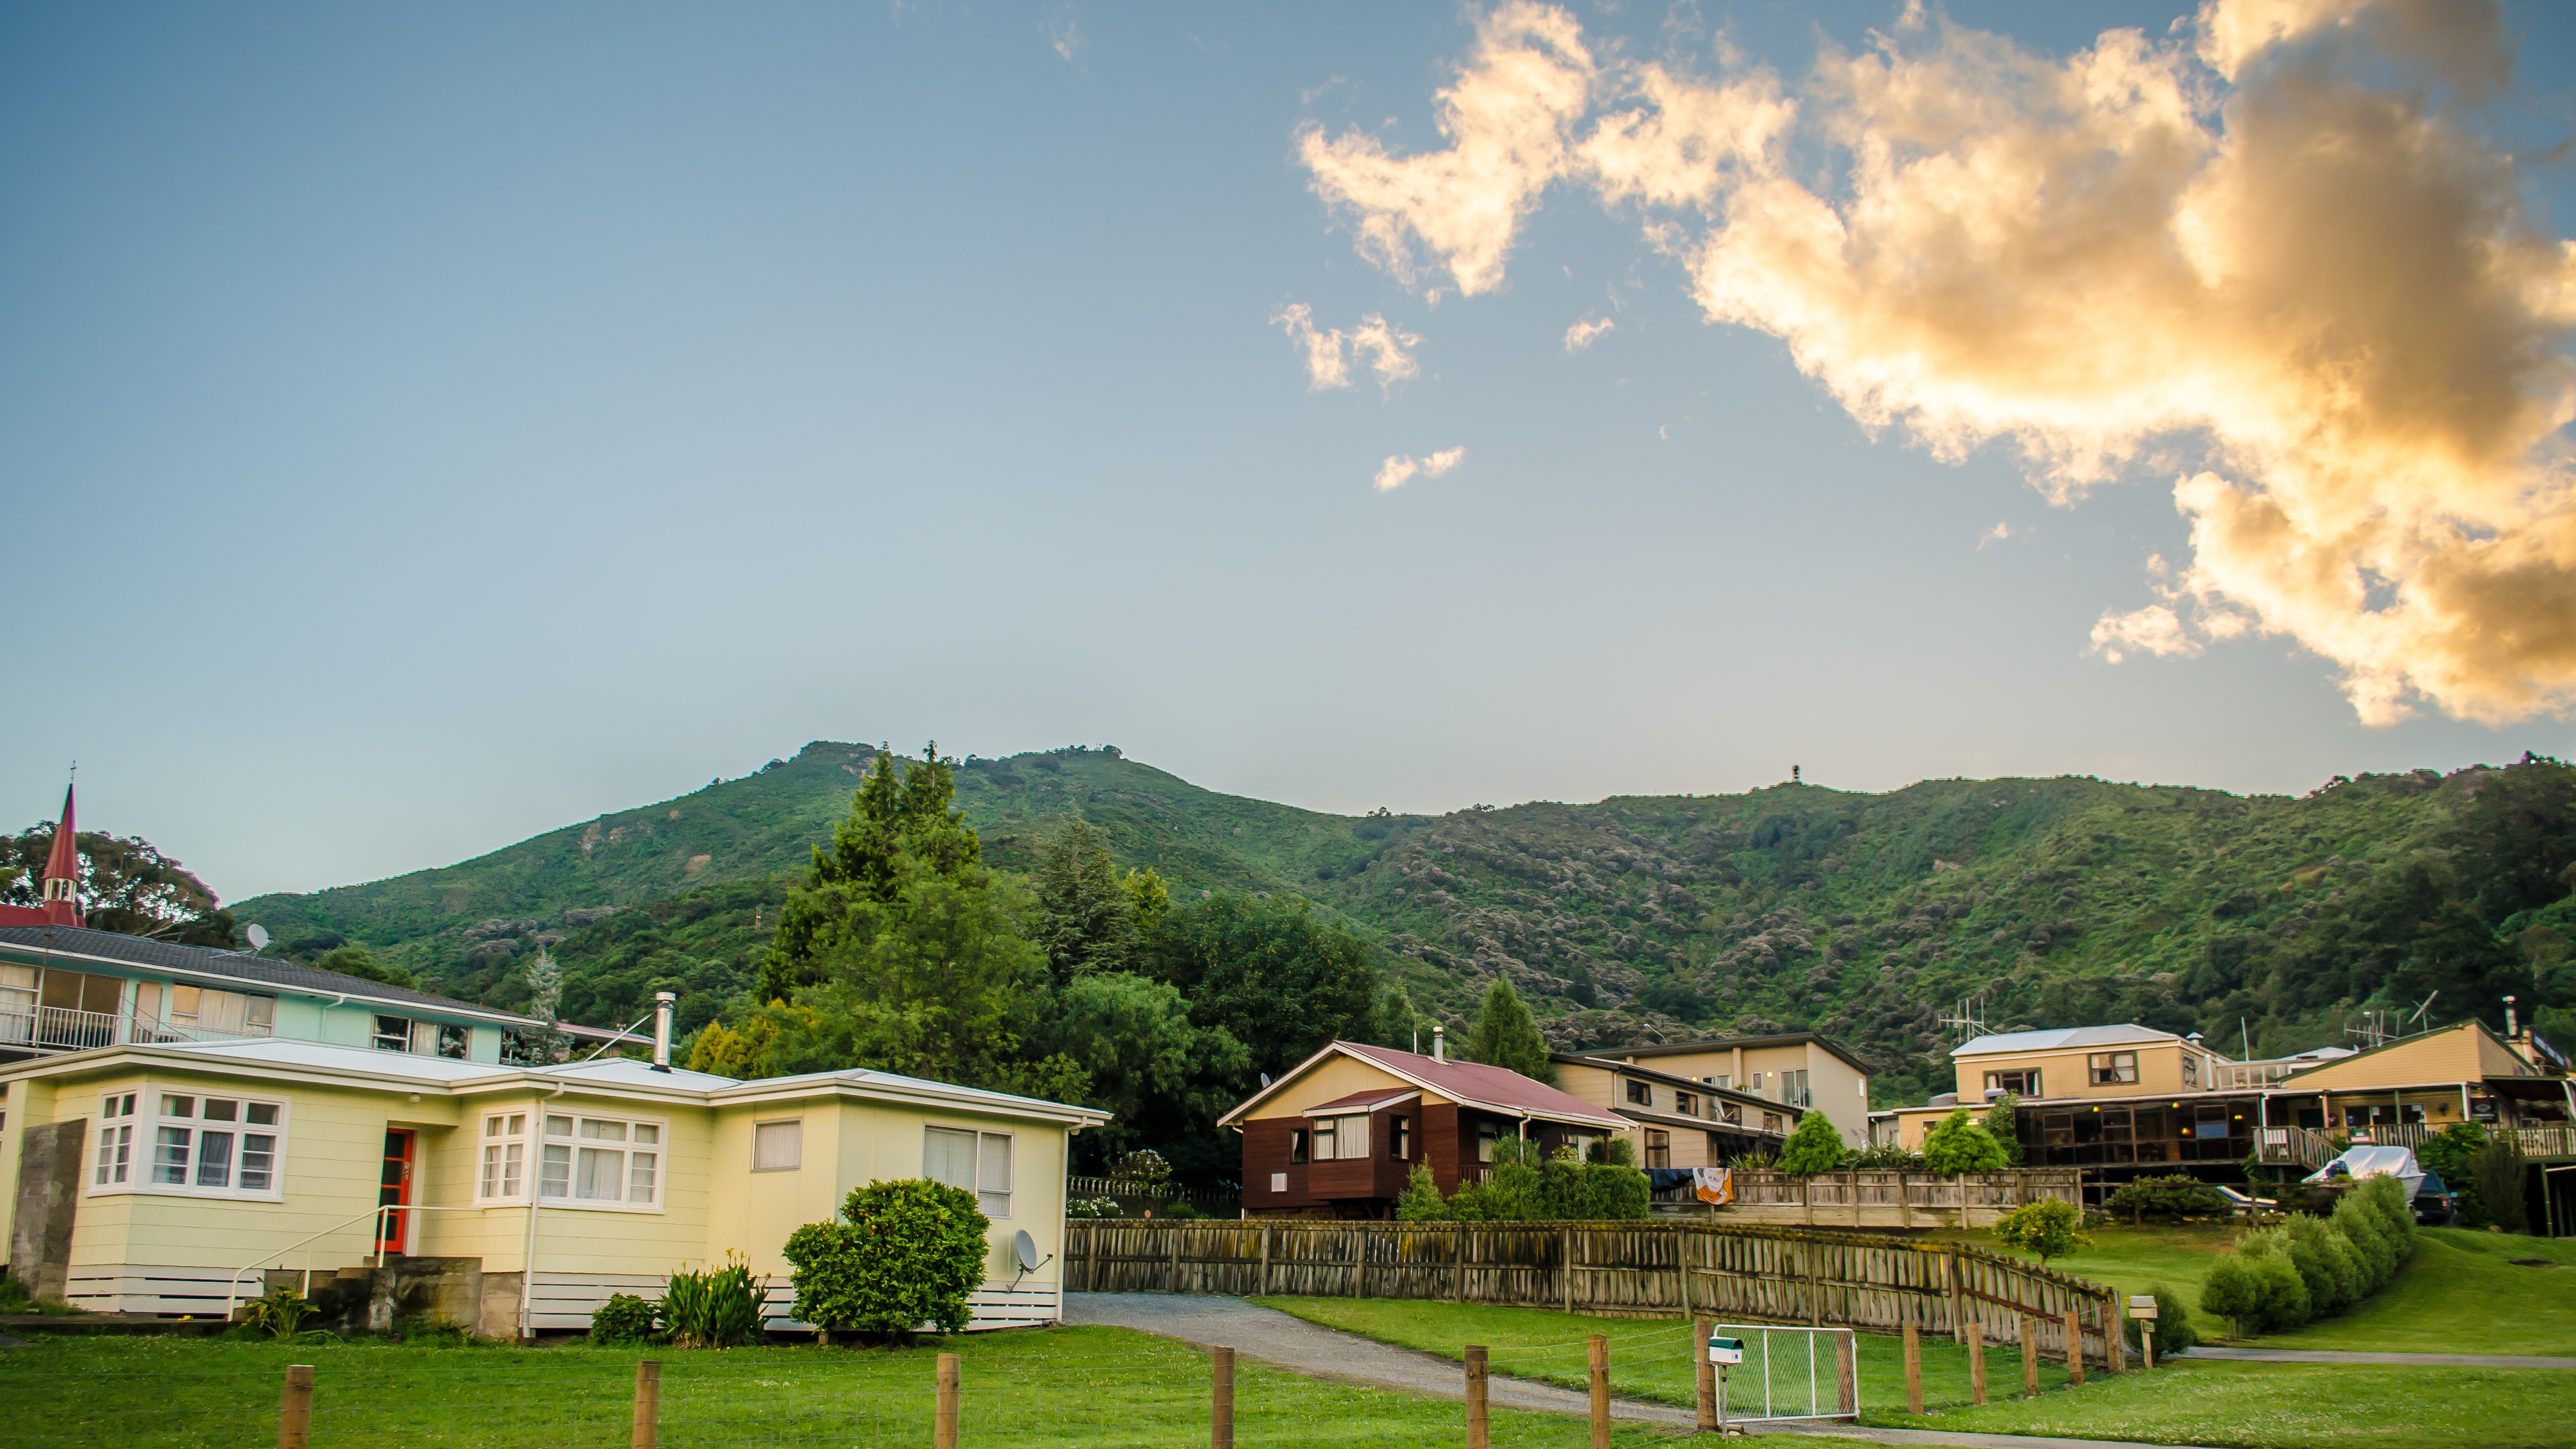
landscape, nature, mountain, cloud, sky, meadow, hill, town, valley, mountain range, vacation, village, suburb, alps, houses, mount, new zealand, estate, rural area, high mountain, residential area, geographical feature, human settlement, mountainous landforms